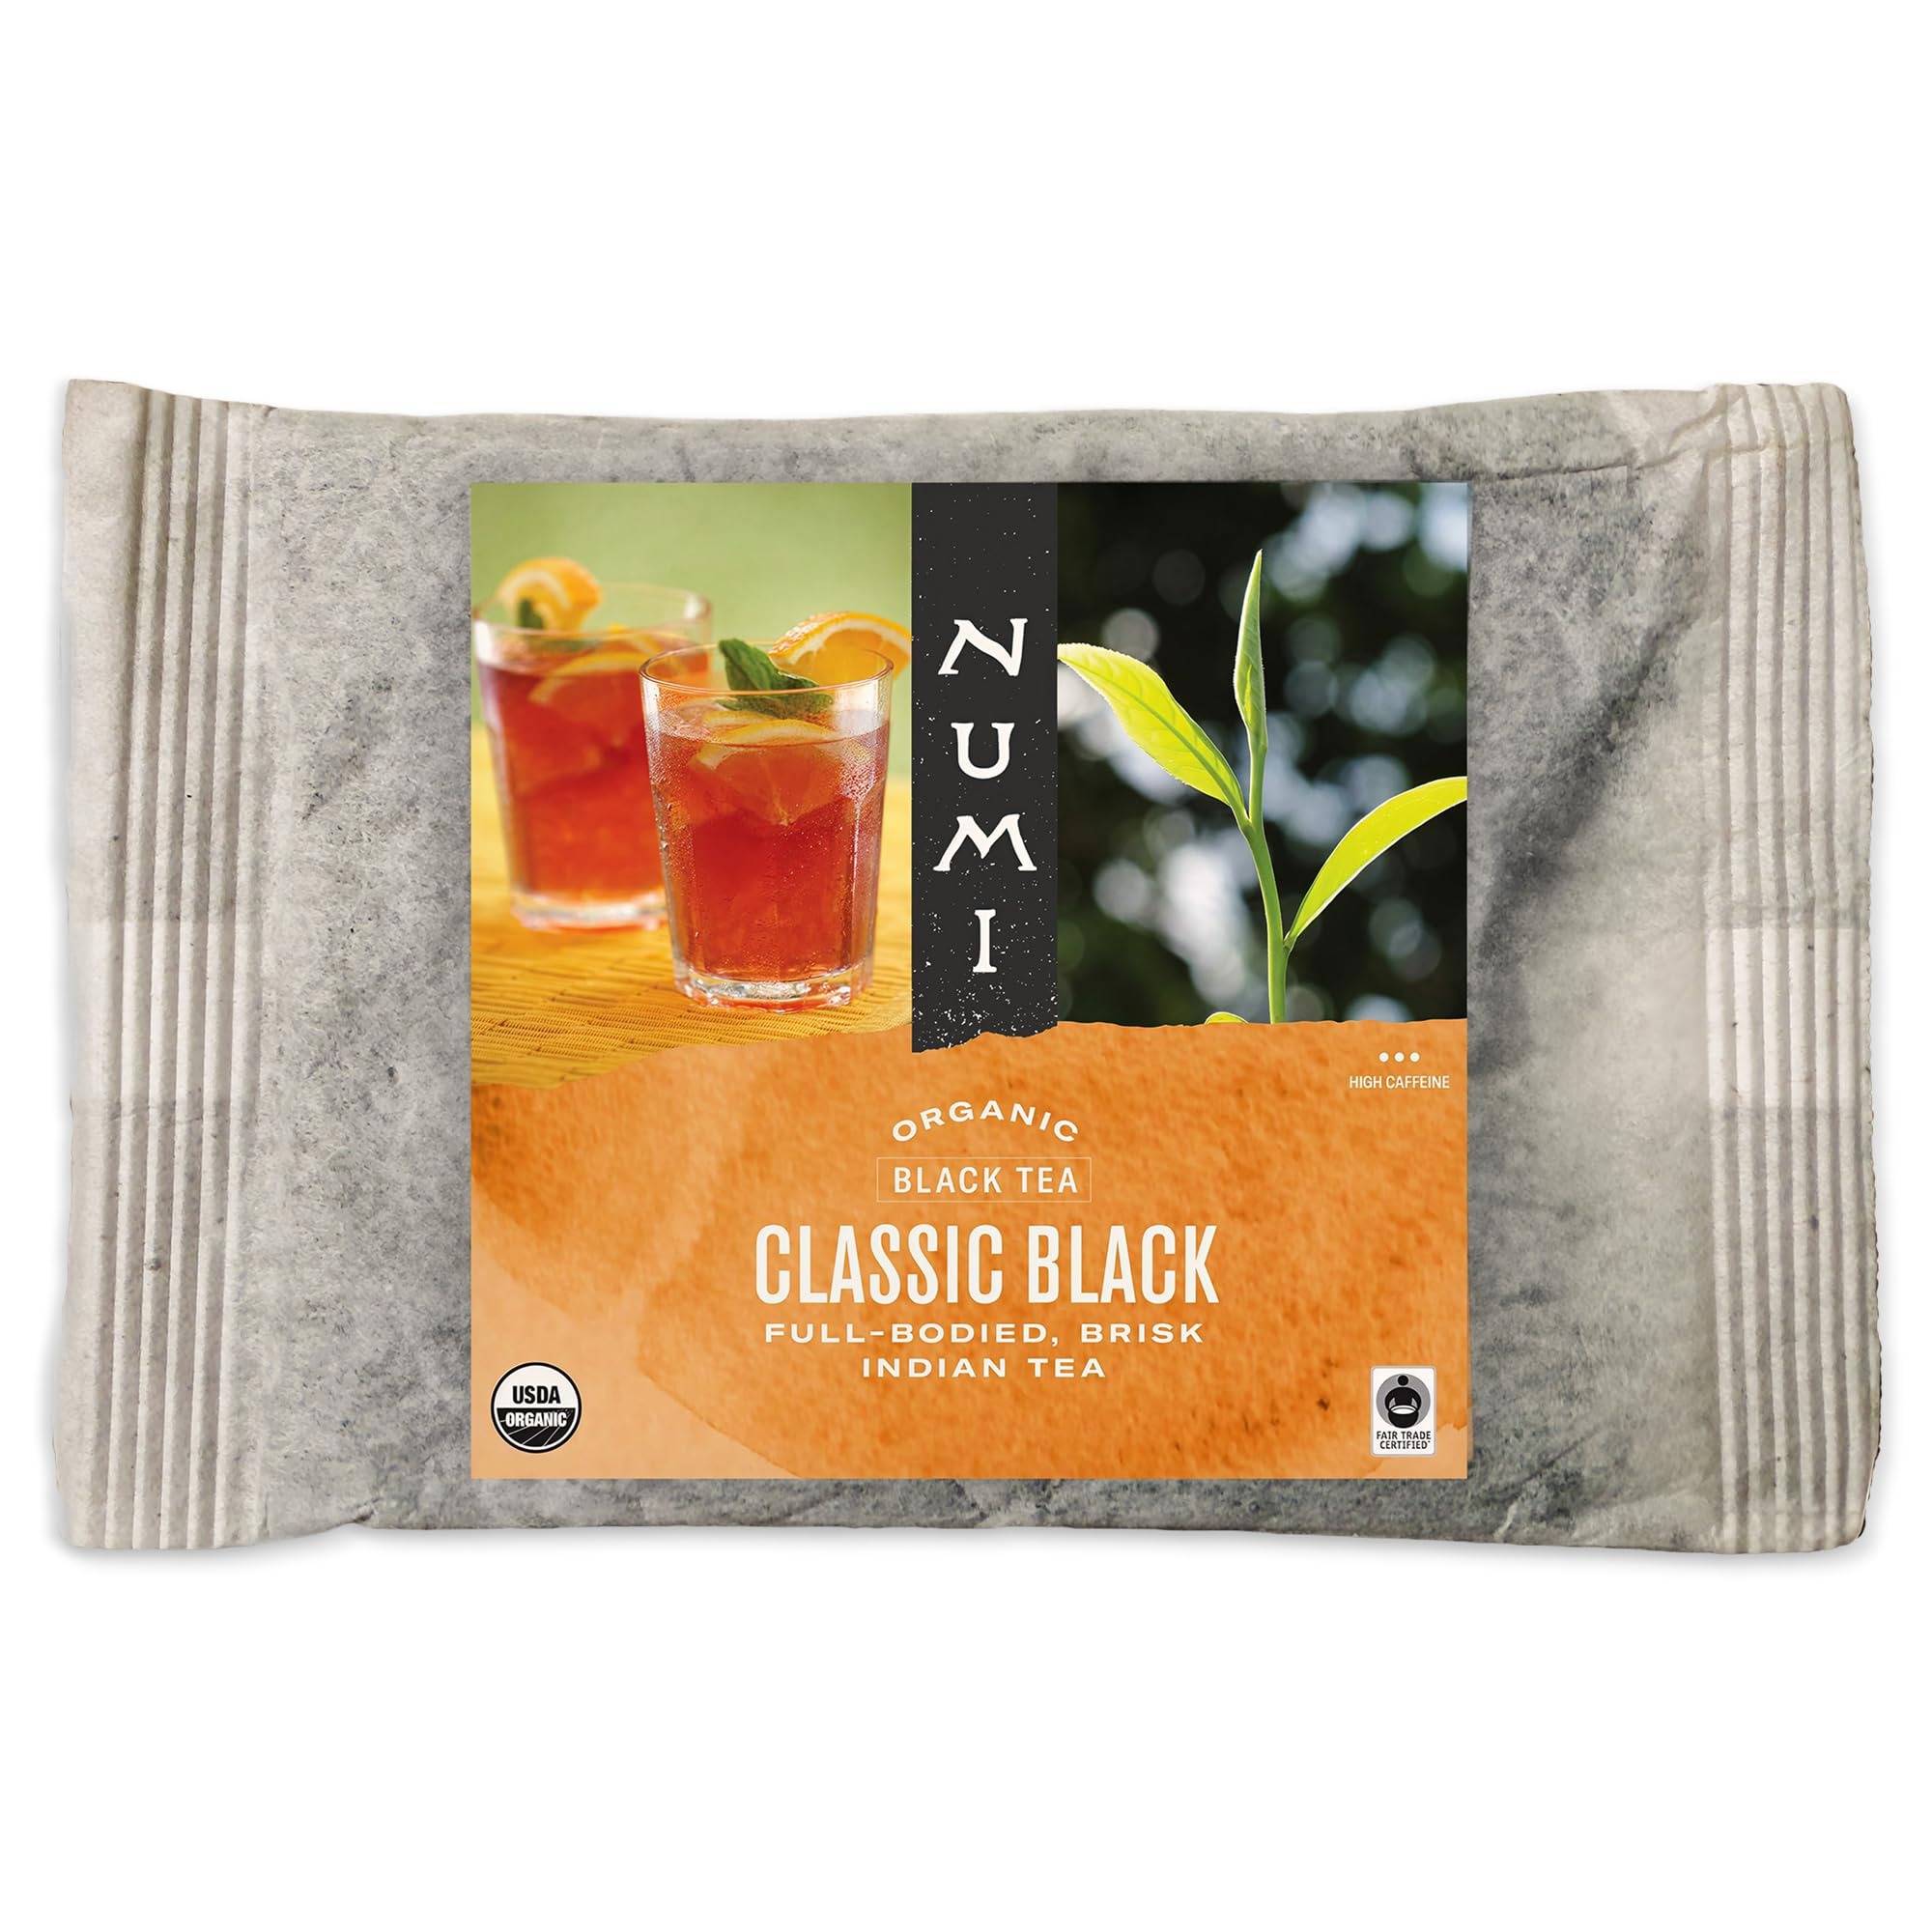
Item Name: Numi Organic Black Iced Tea Bags, Gallon‑Size Sun  & Cold Brew Pouches (24 Count -1 Gallon Pouches) Unsweetened Full‑Bodied  &  Brisk Caffeinated Tea
Bullet Point 1: Classic Black Gallon Iced Tea: organic Fair Trade Assam leaves in an oversized filter pouch; brews a brisk full‑bodied 128 oz pitcher; caffeinated yet smooth; unsweetened sugar‑free black iced tea bags for family‑size refreshment summer BBQ and restaurant refill stations
Bullet Point 2: Brew It Your Way: porch‑style sun tea in a mason jar; quick 6–8 minute hot brew; velvety overnight cold brew; single pouch fits Bunn and most commercial machines; dependable gallon‑size iced tea for cafés catering offices beverage dispensers
Bullet Point 3: Food‑Service Bulk Pack: 24 mess‑free filter pouches per carton; consistent taste batch after batch; lower cost per serving than bottled drinks; perfect for cafés hotels cafeterias concessions camping groups; stock up on bulk cold brew tea bags for peak season demand
Bullet Point 4: Pure & Sustainable Ingredients: USDA Organic Non‑GMO Fair Trade Certified full‑leaf tea only; zero artificial flavors sweeteners or colors; plant‑based compostable pouch supports soil health and farm communities; clean label unsweetened iced tea customers trust
Bullet Point 5: Numi Tea Craftsmanship: award‑winning brand since 1999; explore full‑leaf flavors across black green white Pu‑erh rooibos turmeric and herbal blends; offered in tea bags loose leaf flowering and iced formats; premium quality control from garden to glass
Value: 24.0
Unit: Count

Price: 63.54